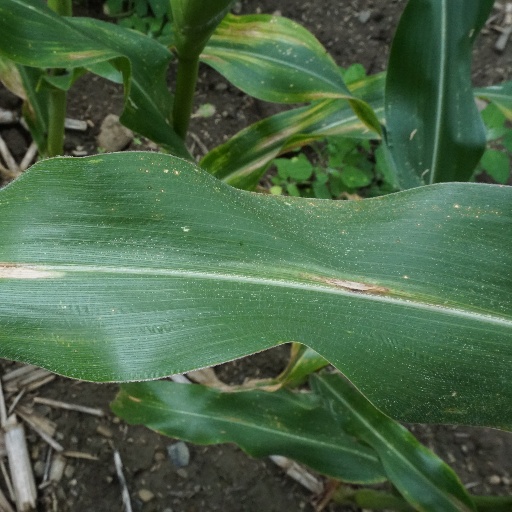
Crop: maize; corn